Tennis in Scotland

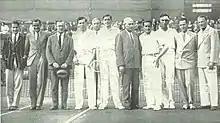
Scottish tennis player Ian Collins (sixth from left) in 1929

In the 20th century, particularly the latter half, tennis became less socially stratified. However, even in the 1970s, the quality of Scottish tennis was seen as low, even featuring in a Monty Python sketch as being "well known as the worst tennis-playing nation on Earth". In this sketch, extraterrestrials turn people into Scotsmen in order to win Wimbledon: